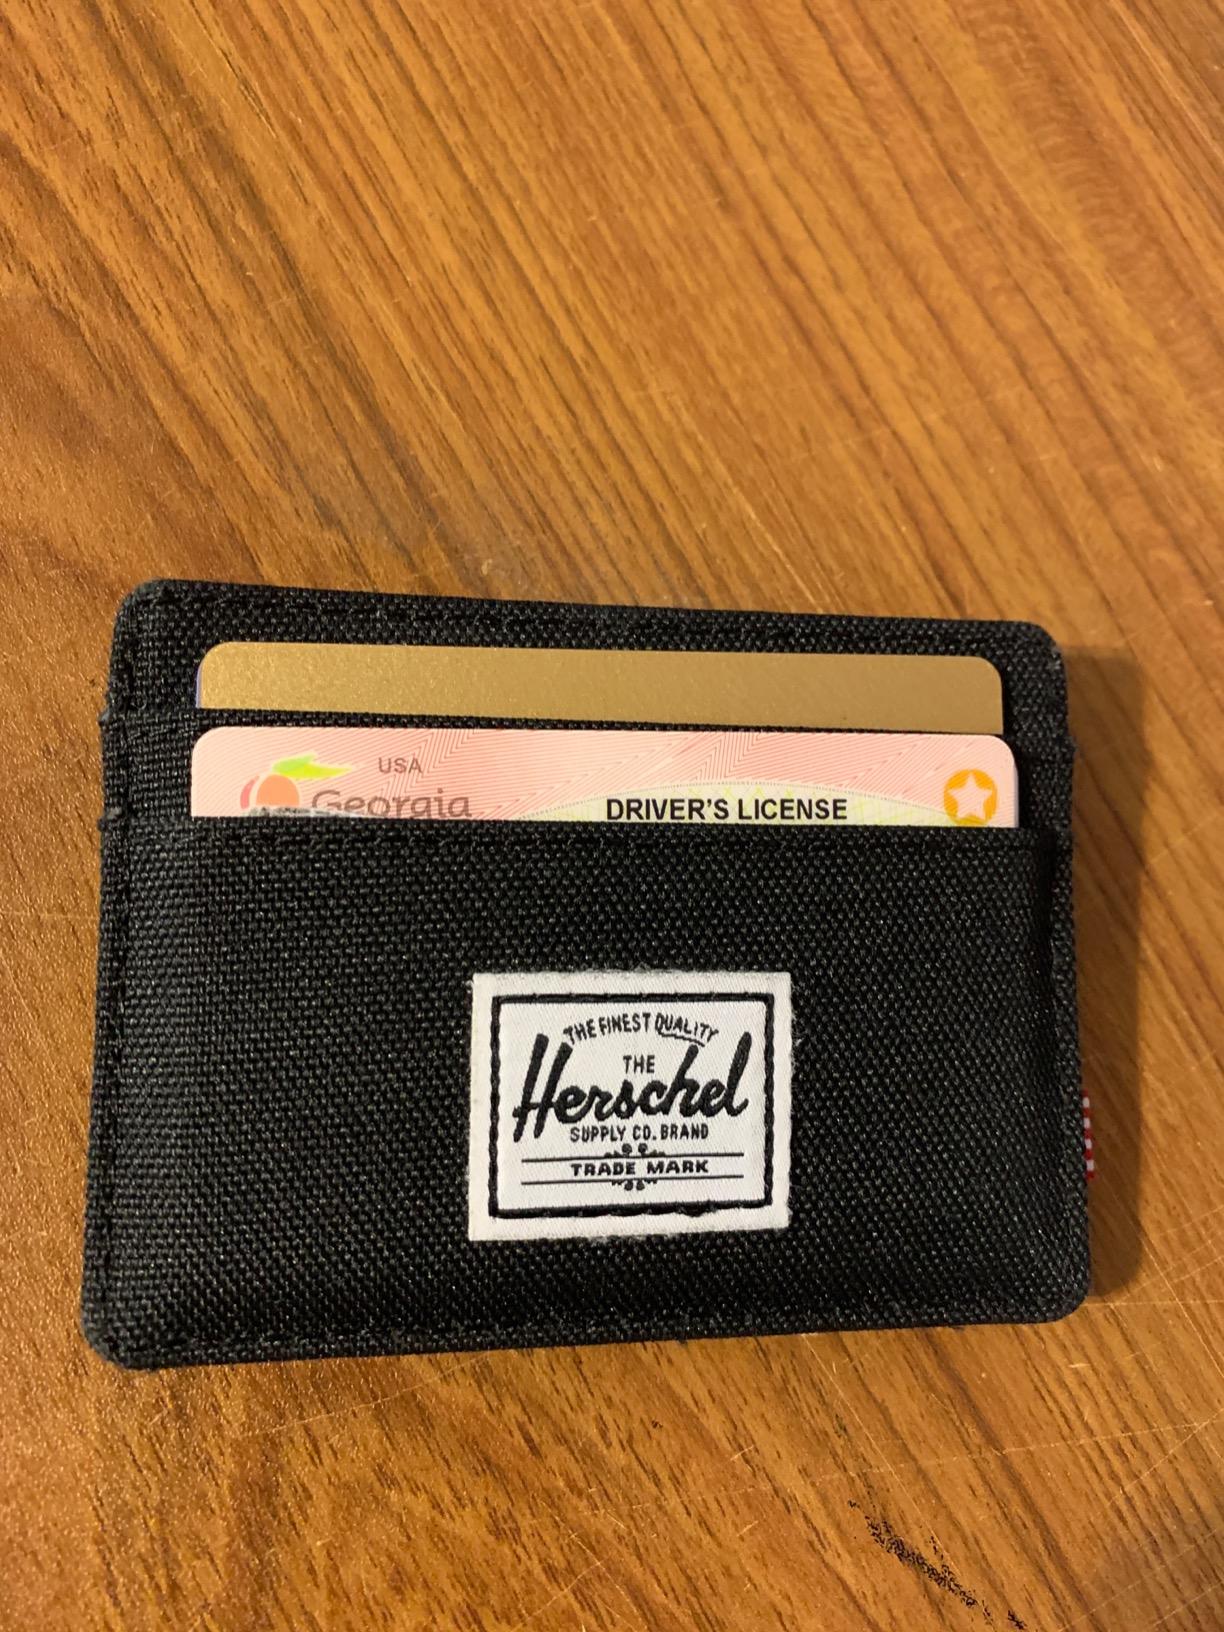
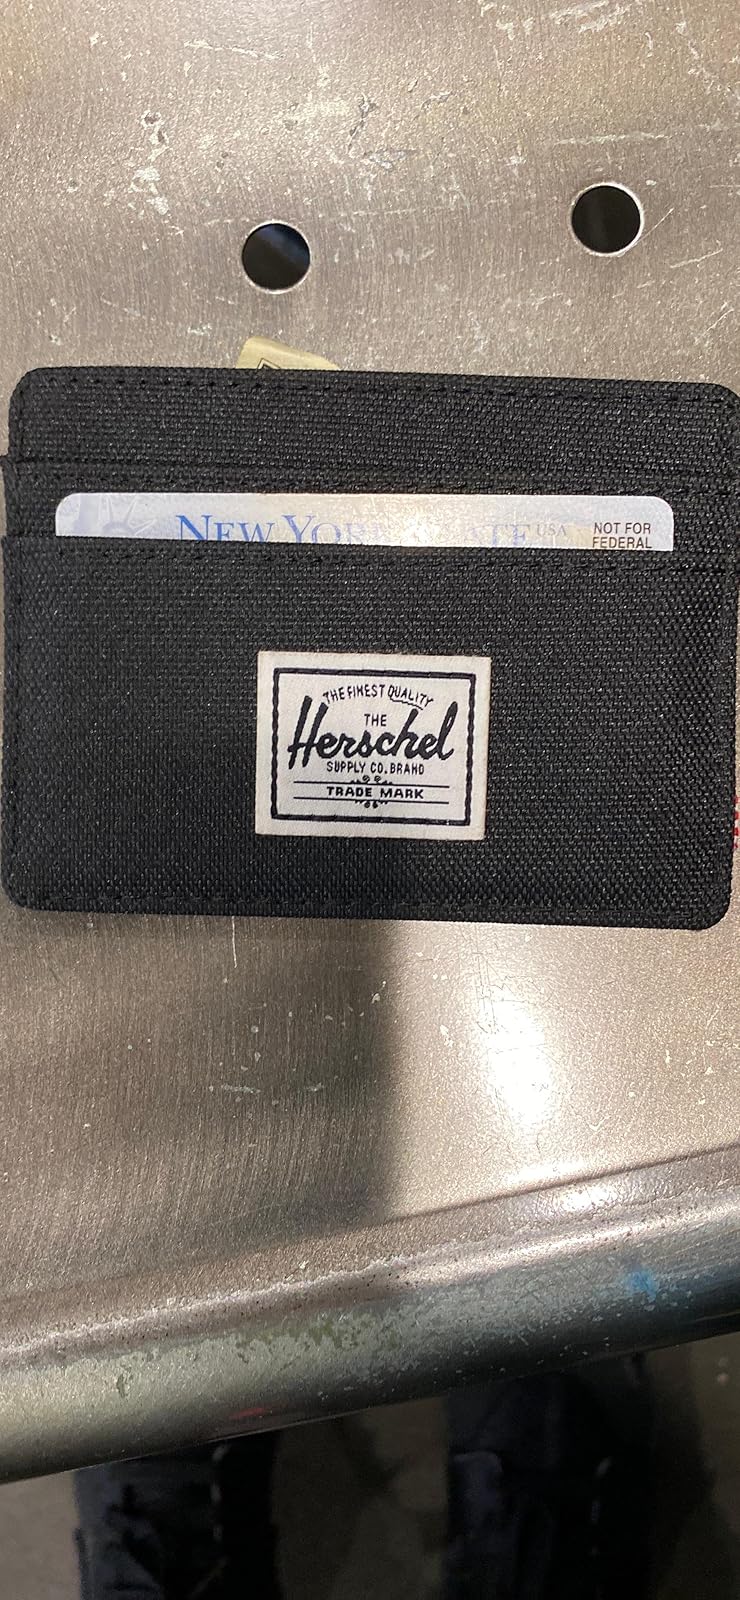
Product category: accessories_wallet
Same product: yes